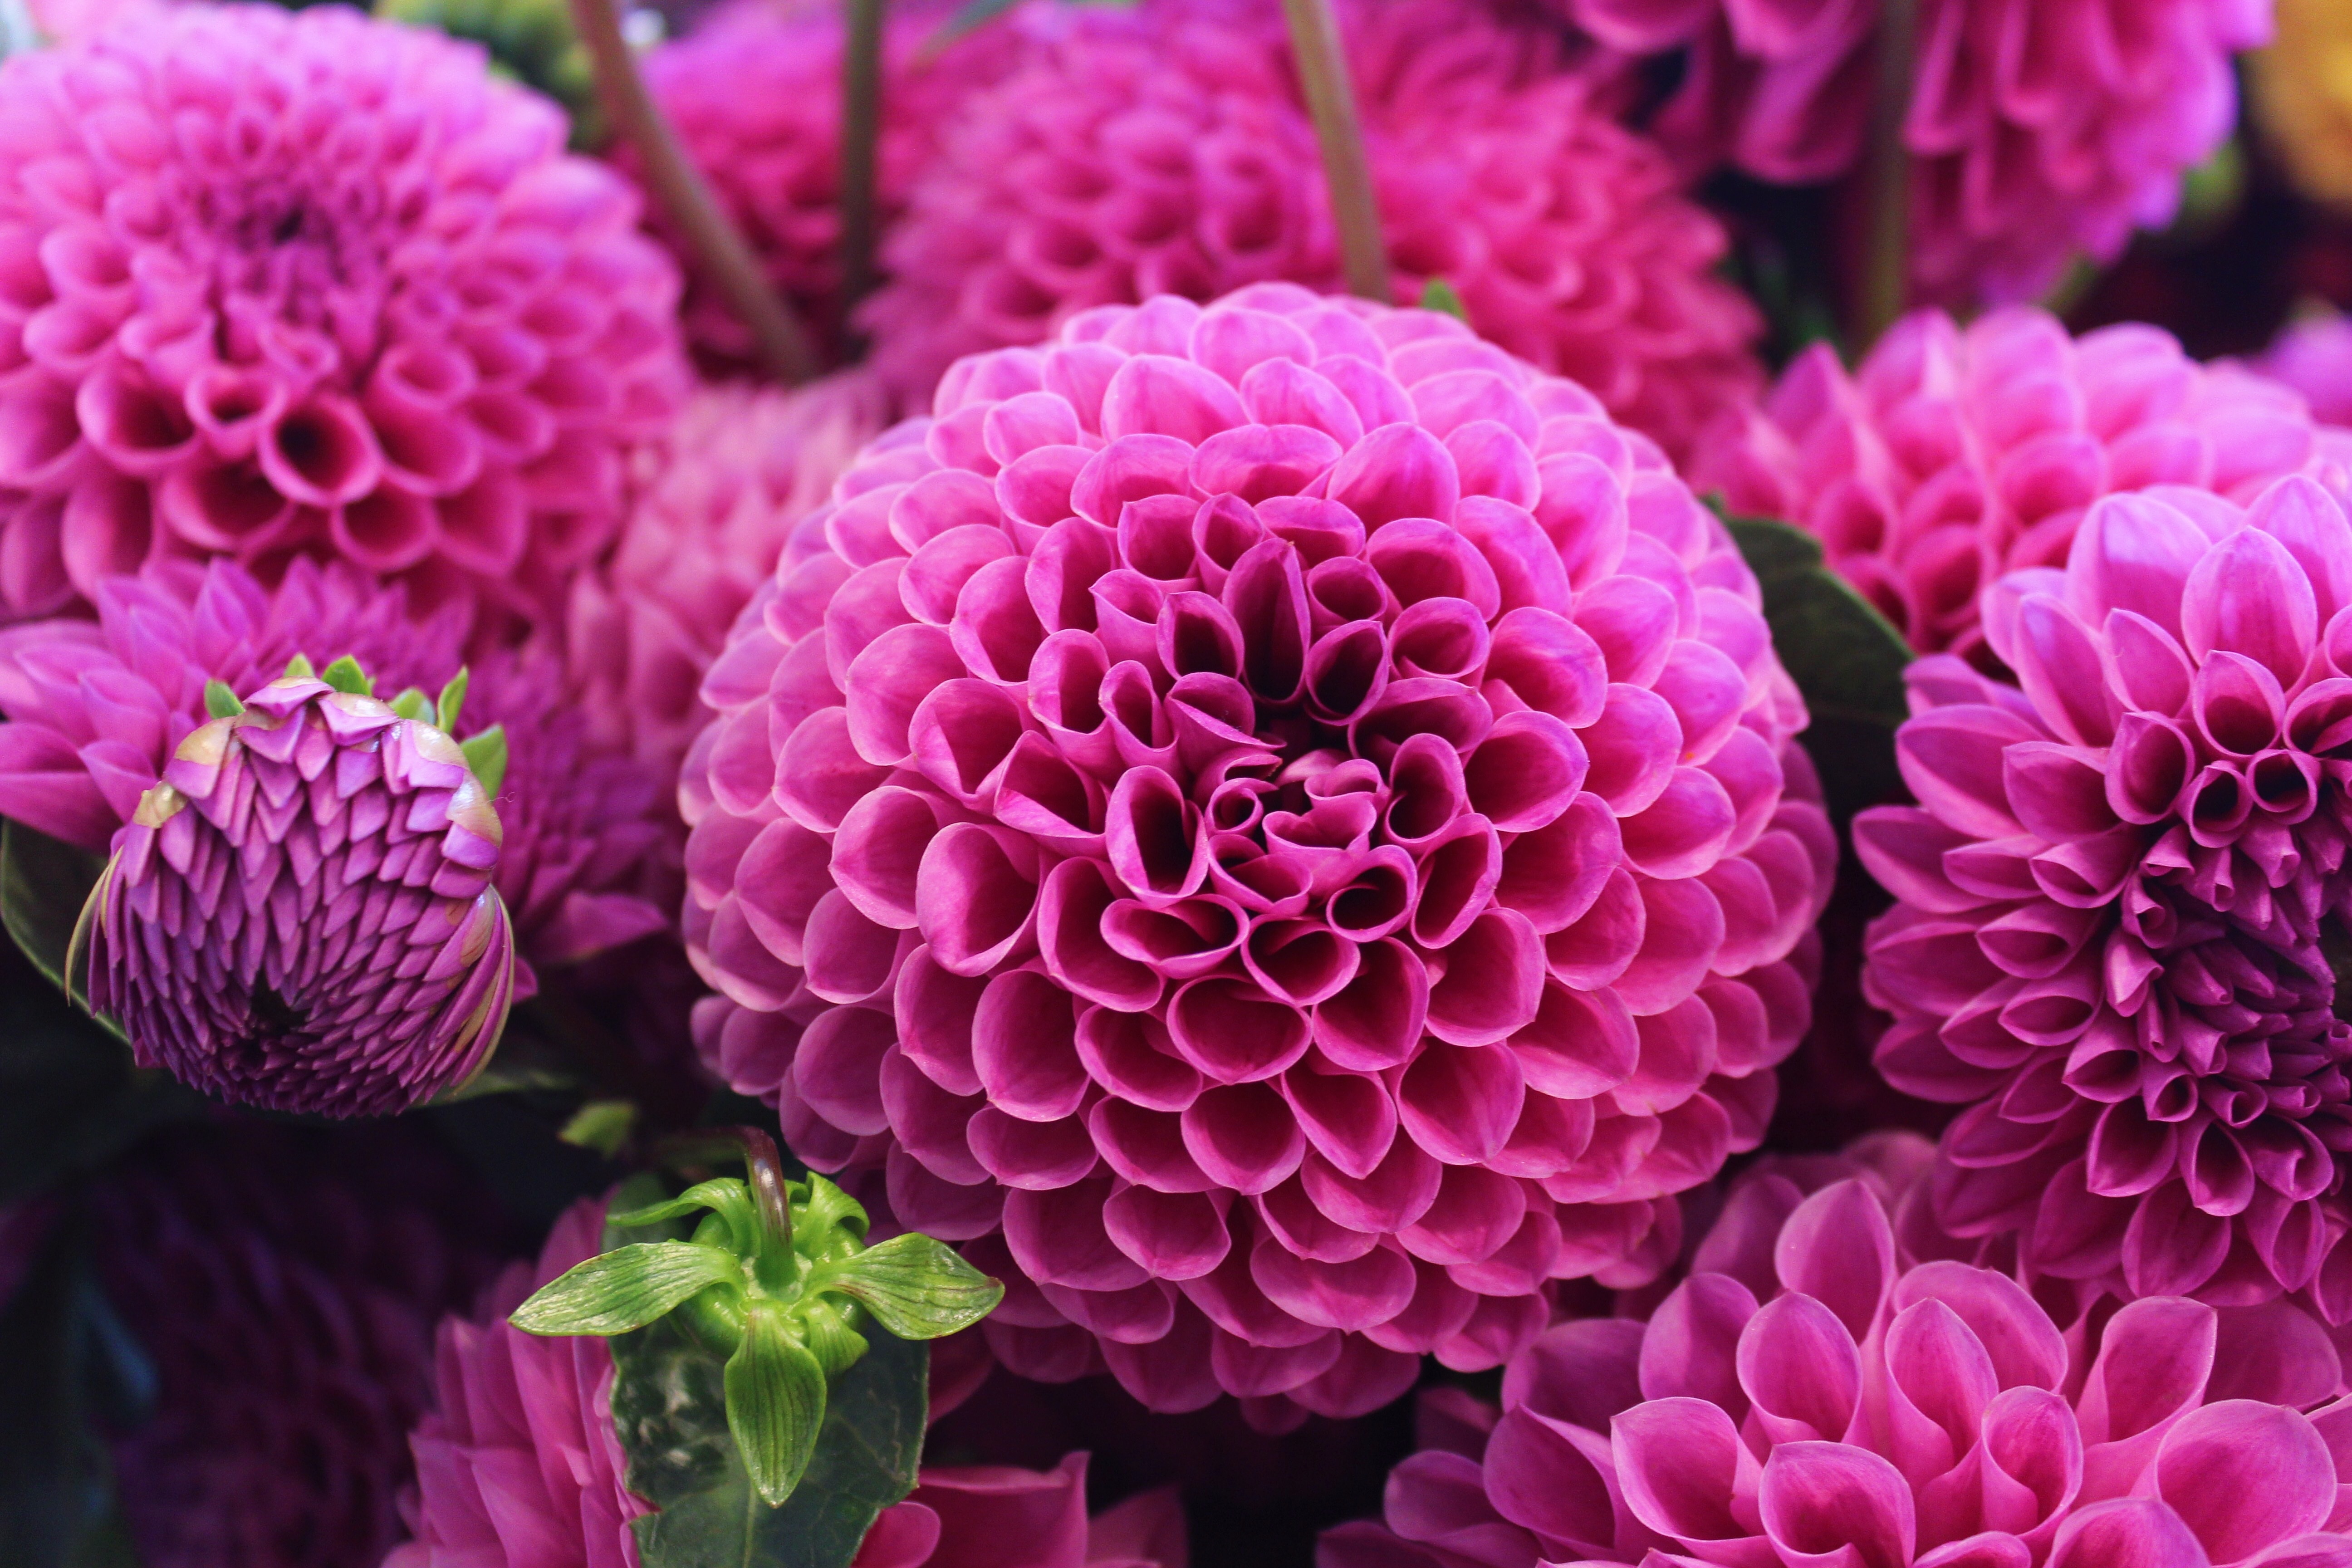
blossom, plant, flower, petal, bloom, floral, colorful, pink, flora, dahlia, fuchsia, vibrant, floristry, macro photography, flowering plant, daisy family, annual plant, land plant, chrysanths